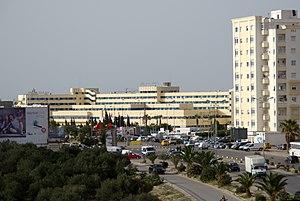
Centre hôspitalier universitaire, Sahloul à Sousse
Les indicateurs de santé de la Tunisie se situent parmi les meilleurs en Afrique, avec une espérance de vie à la naissance d'environ 74 ans en moyenne. L'économie diversifiée et le niveau de vie a produit un système de santé crédible, mais qui a besoin d'une amélioration sérieuse en termes de qualité et d'équité des soins. Il existe en effet un déséquilibre régional manifesté par une espérance de vie plus élevée dans les régions côtières que dans les régions de l'ouest et du sud.